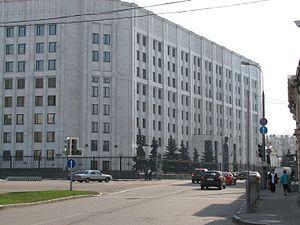
Mikhaïl Vassilievitch Possokhine en russe : Михаи́л Васи́льевич Посо́хин, né le 13 décembre 1910 à Tomsk et mort le 22 janvier 1989 à Moscou est un architecte soviétique, membre de l'Académie des Beaux-Arts d'URSS, l'un des grands concepteurs de l'architecture stalinienne notamment à Moscou. Il était également député du 6ᵉ, 7ᵉ et 8ᵉ Soviet suprême de l'Union soviétique.